Levasseur PL.2

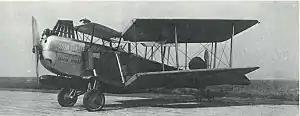
Levasseur PL.2, June 1926

The Levasseur PL.2 was a French biplane torpedo bomber designed by Pierre Levasseur for the French Navy.